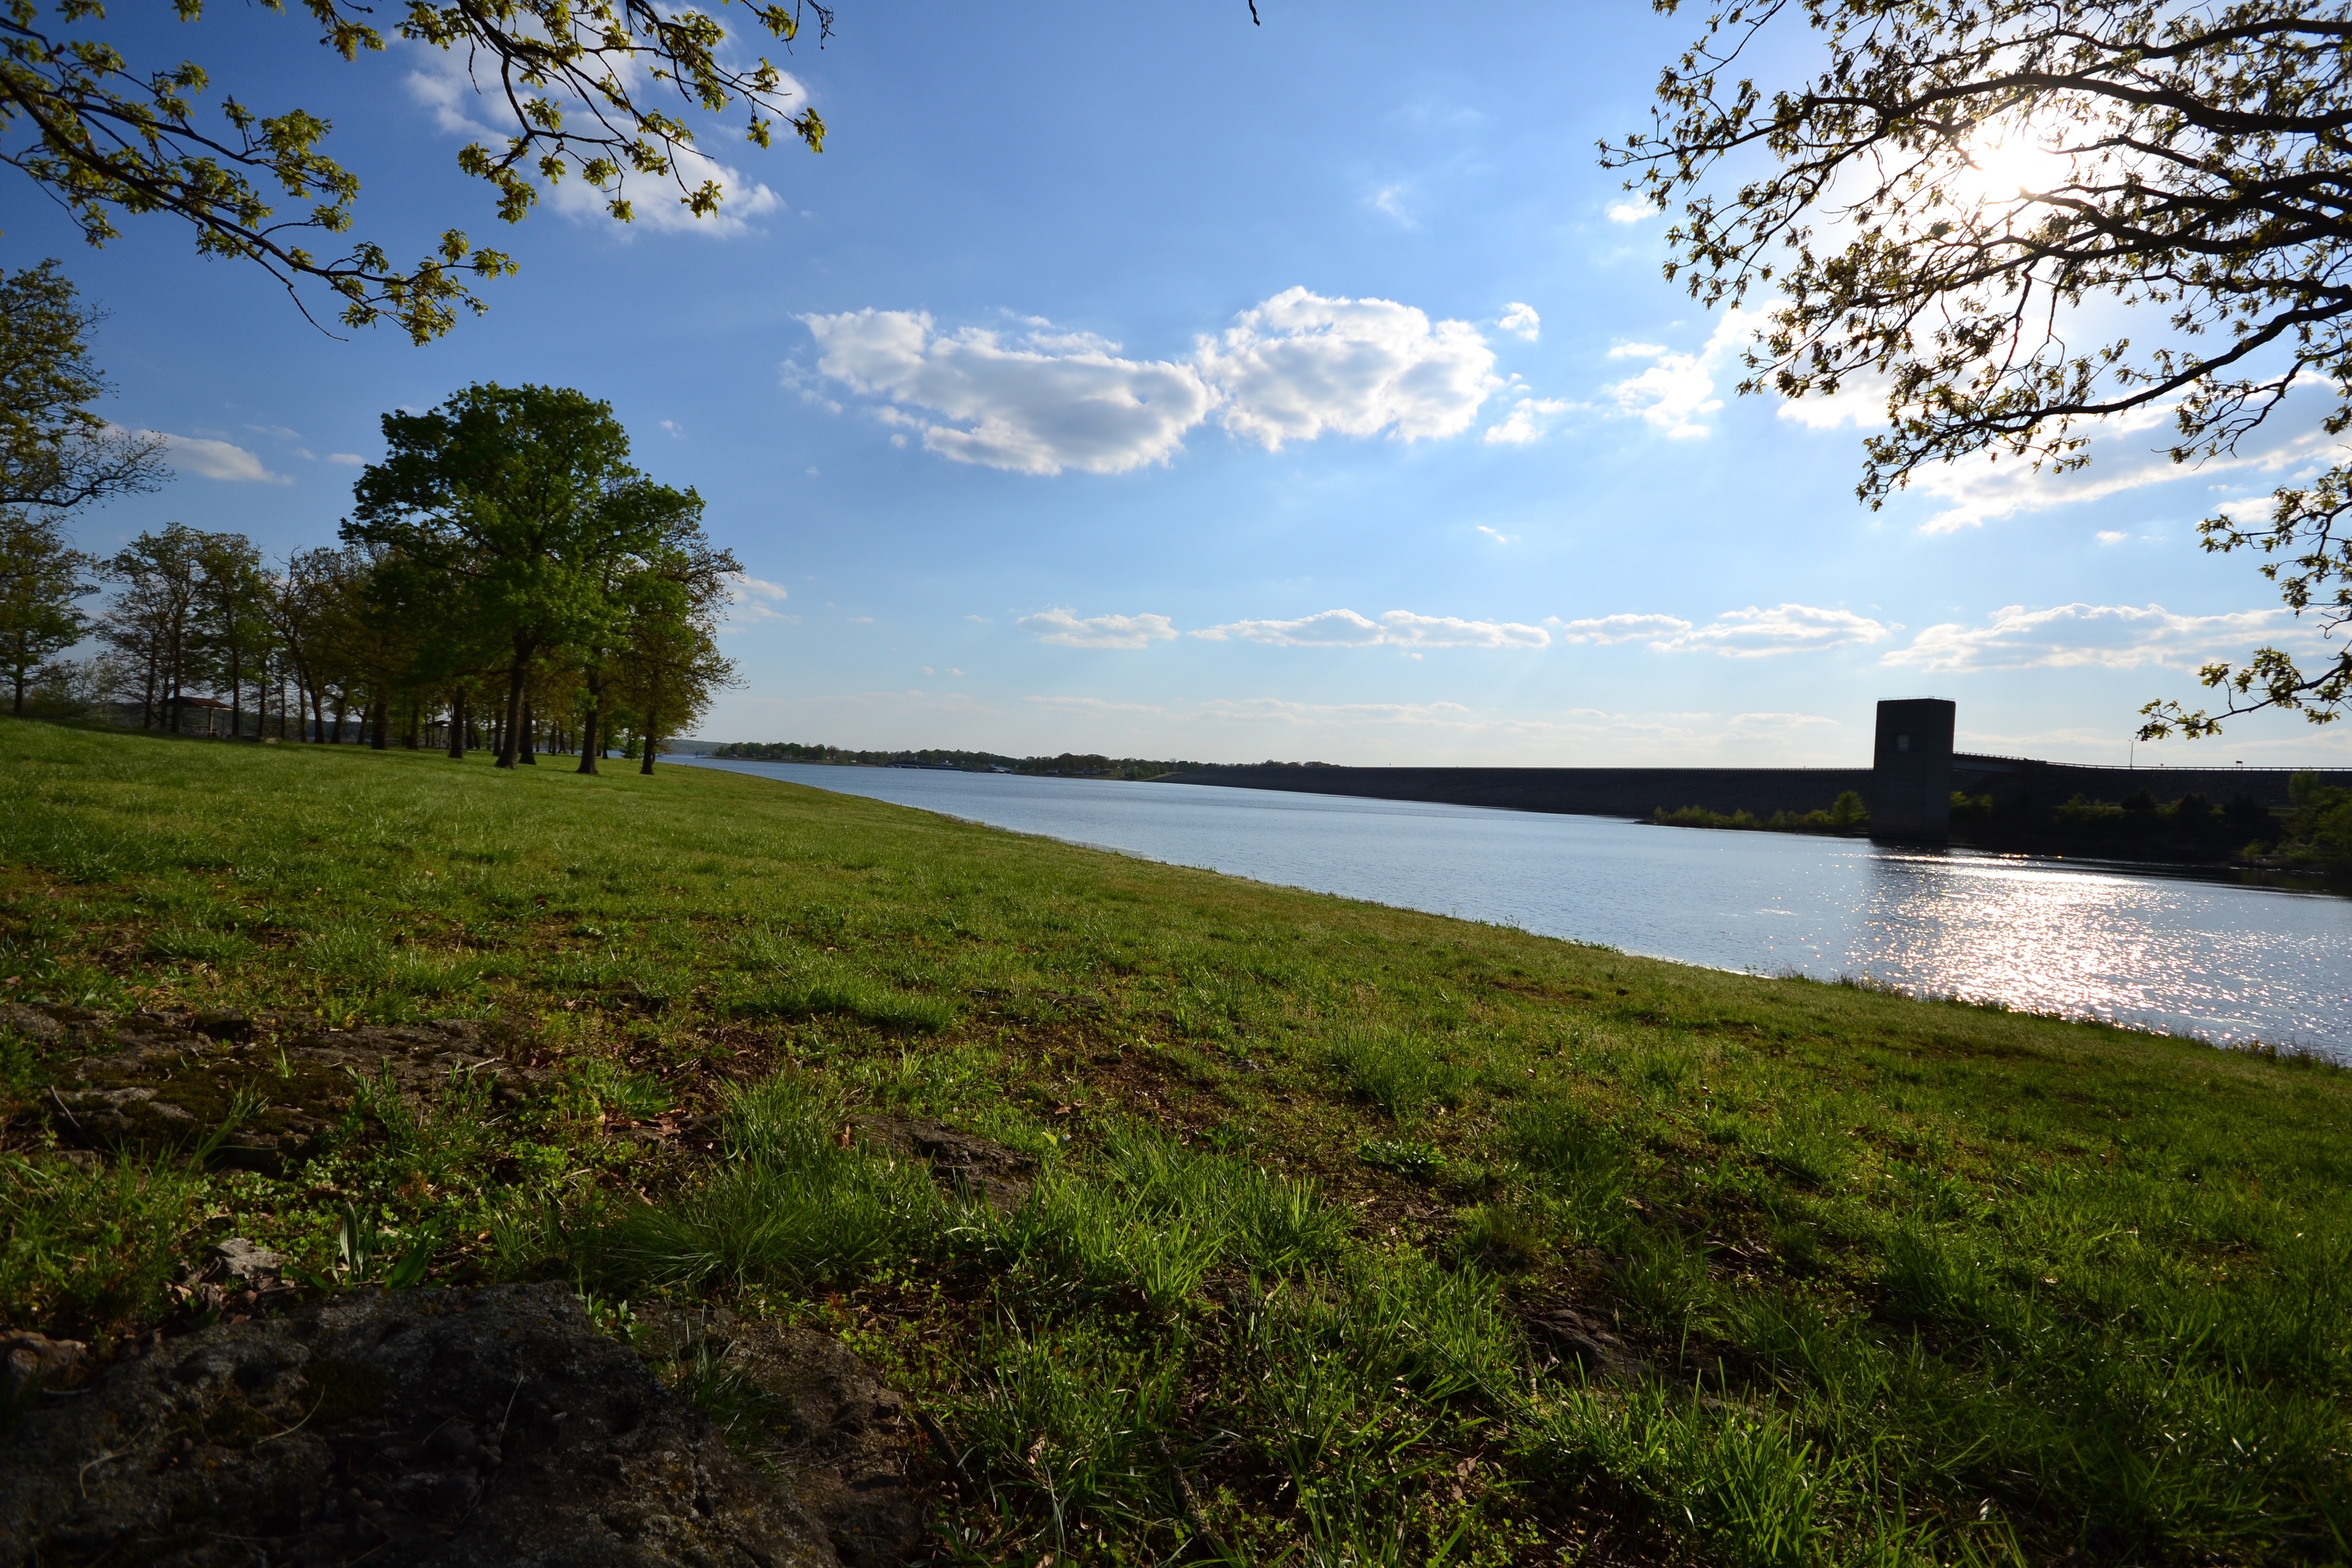
landscape, sea, coast, tree, water, nature, horizon, cloud, morning, hill, shore, lake, river, reflection, bay, reservoir, waterway, body of water, loch, rural area